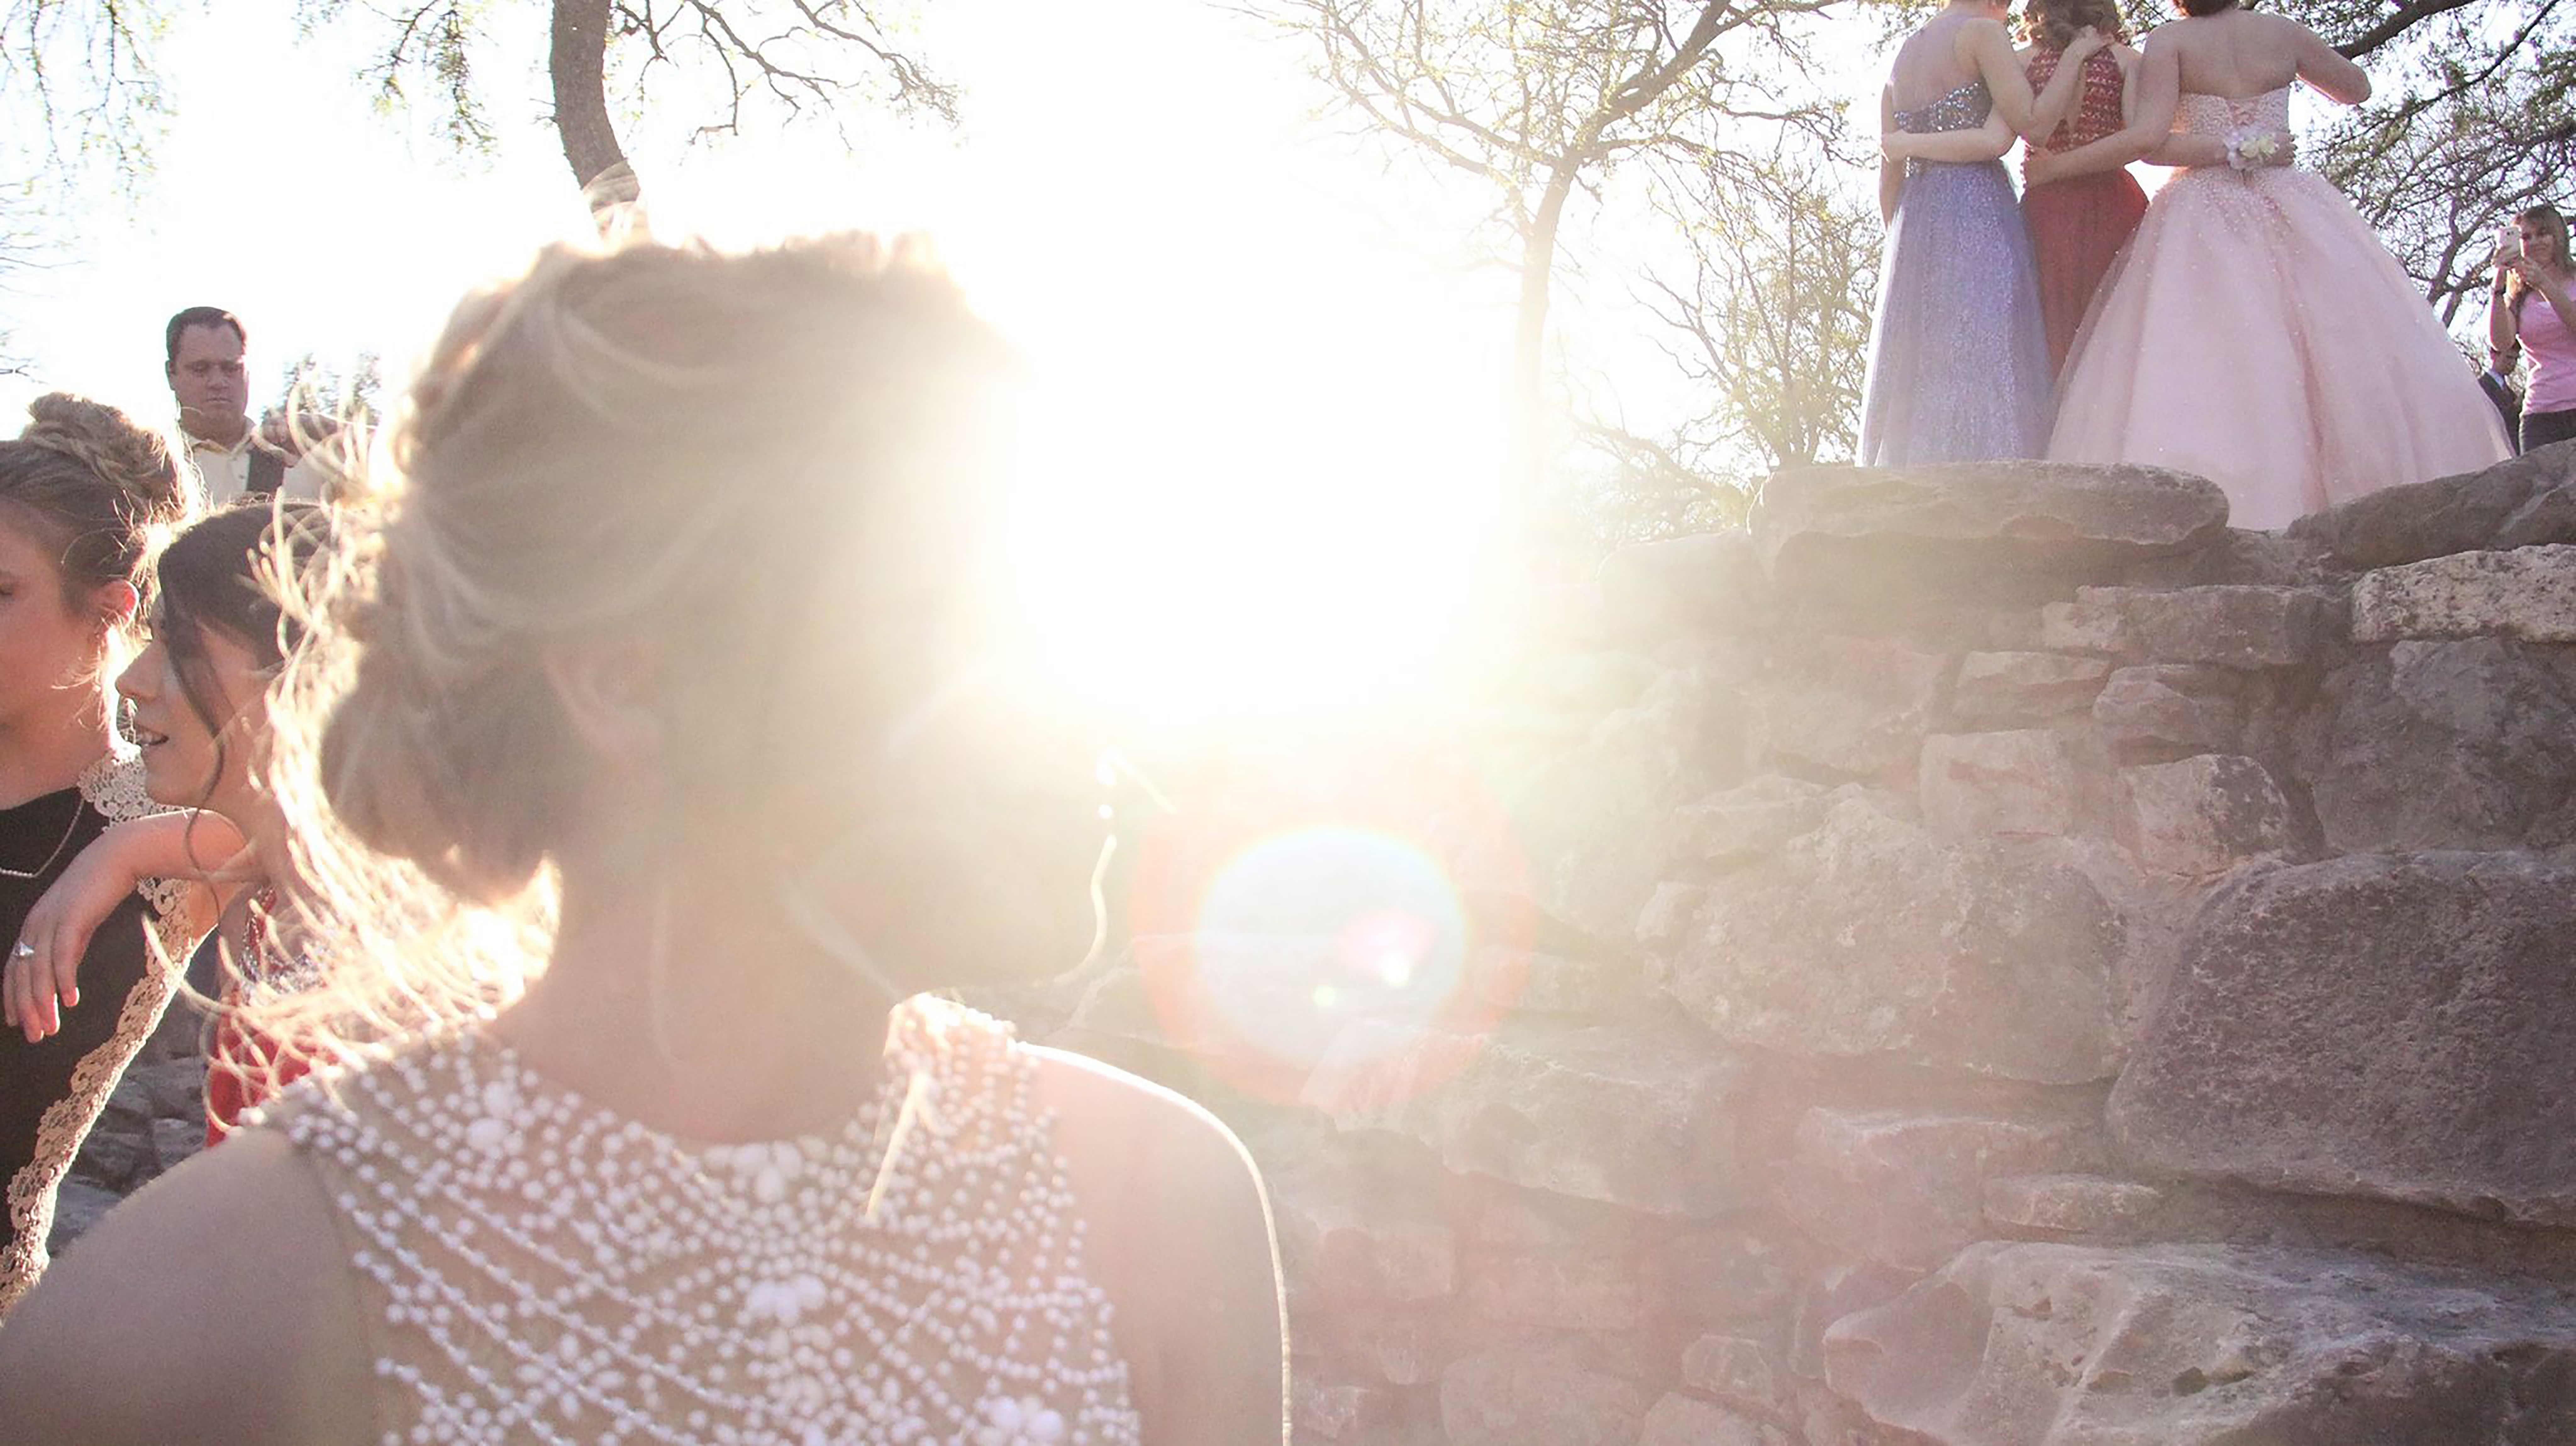
person, woman, romance, wedding, bride, groom, ceremony, dress, photograph, interaction